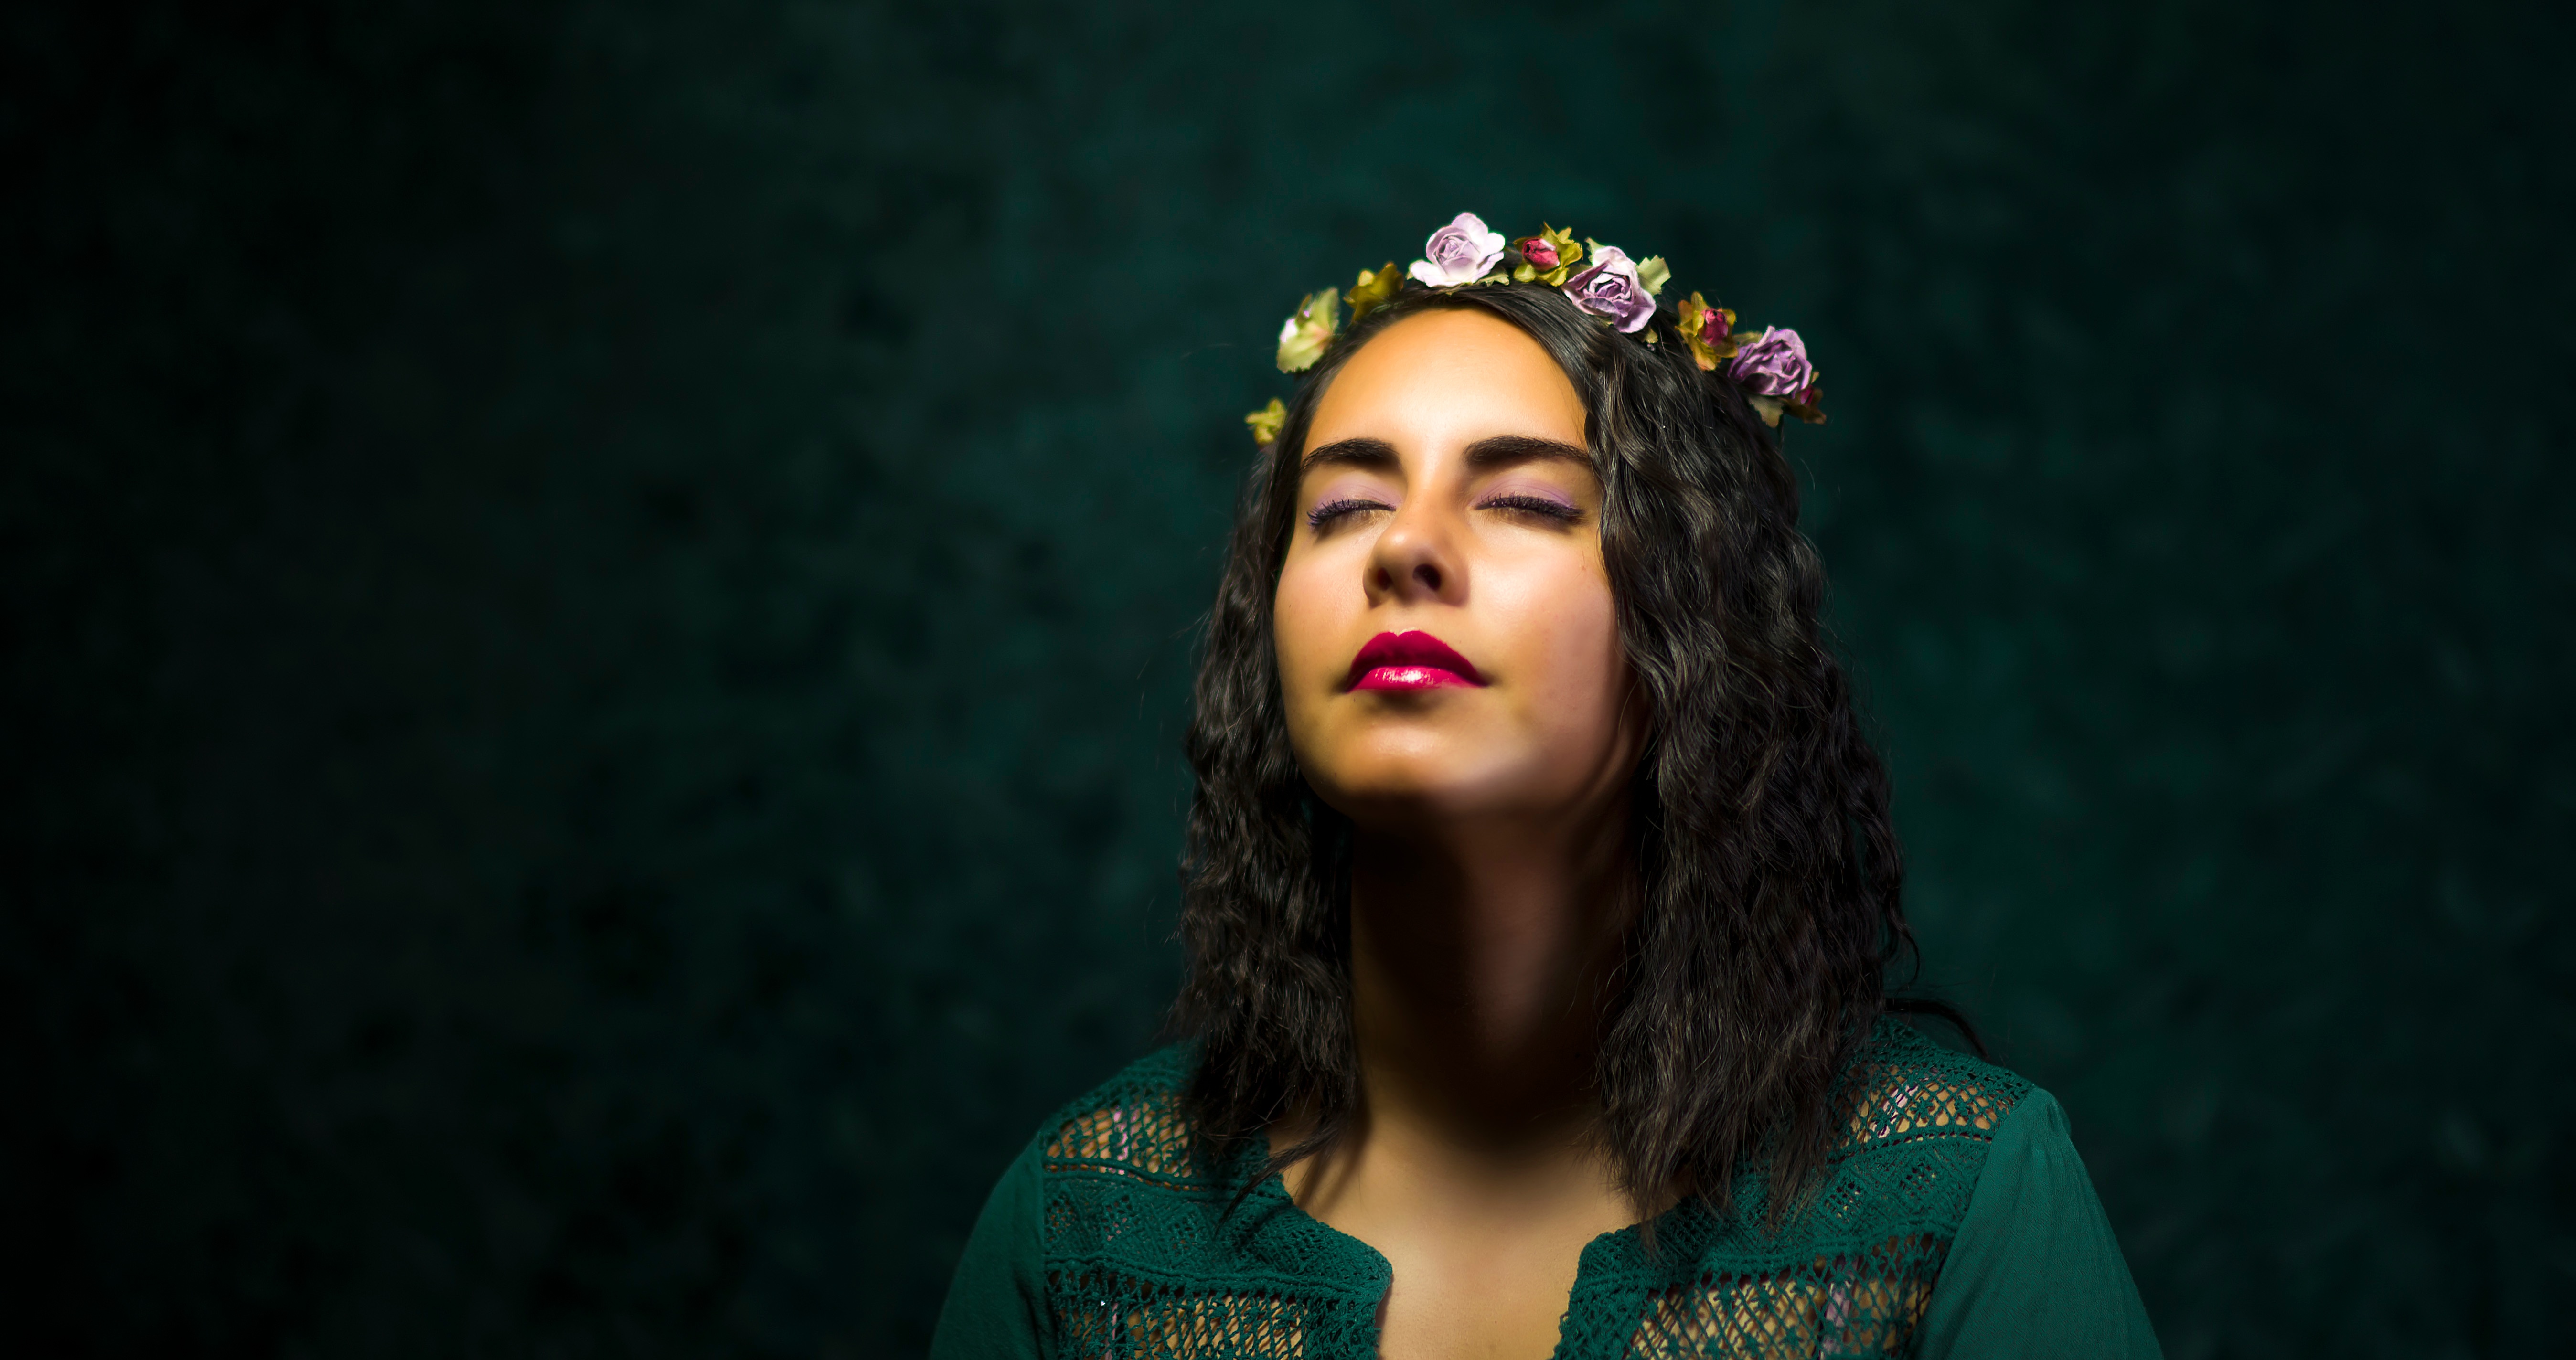
person, woman, female, singer, lady, singing, pose, beauty, entertainment, photo shoot